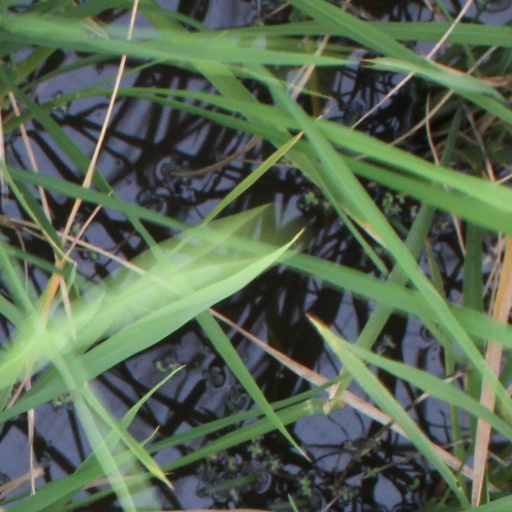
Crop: rice